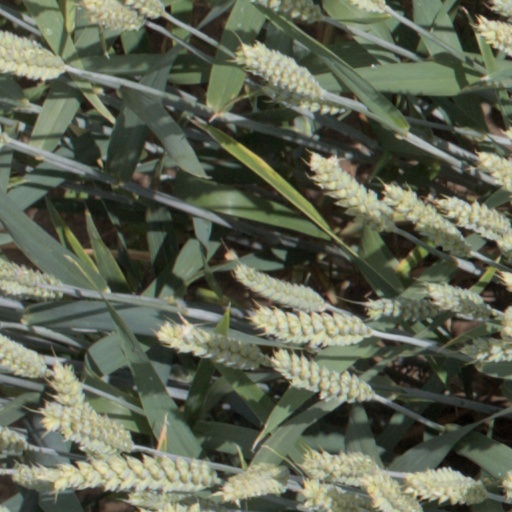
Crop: wheat